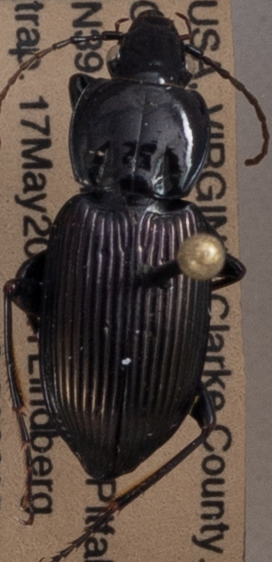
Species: Pterostichus trinarius
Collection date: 2022-05-17 04:00:00
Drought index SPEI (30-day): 0.858
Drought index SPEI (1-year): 0.142
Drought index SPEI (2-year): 0.32